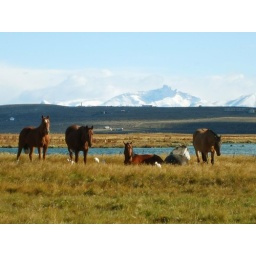
horse beside the lake